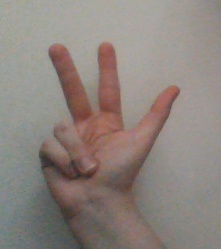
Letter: al